Ronnie Wells

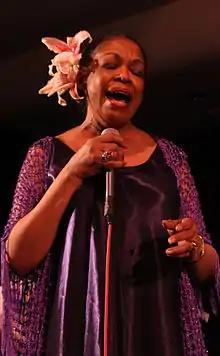
Ronnie2

Ronnie Wells (February 28, 1943 – March 7, 2007) was a jazz singer and educator in the Washington area for more than three decades. She shared the stage with musicians such as Billy Eckstine, Lonnie Liston Smith, Jimmy Witherspoon and Oscar Brown. Wells was founder of the Fish Middleton Jazz Studies Scholarship and co-founded the East Coast Jazz Festival, an annual jazz festival that continued under her leadership from 1992 through 2006.